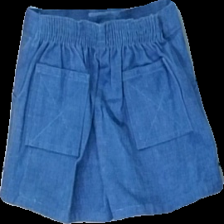
View: back
Type: Shorts
Category: Children
Brand: Not in the list
Brand text on label: babynell
Colors: Blue
Material: 100% cotton
Cut: Regular
Size: 110
Season: Summer
Trend: Denim
Damage: fläck på knä
Damage location: middle left
Damage 2 location: bottom right
Price range: <50
Recommended usage: Reuse
Description: jeans shorts